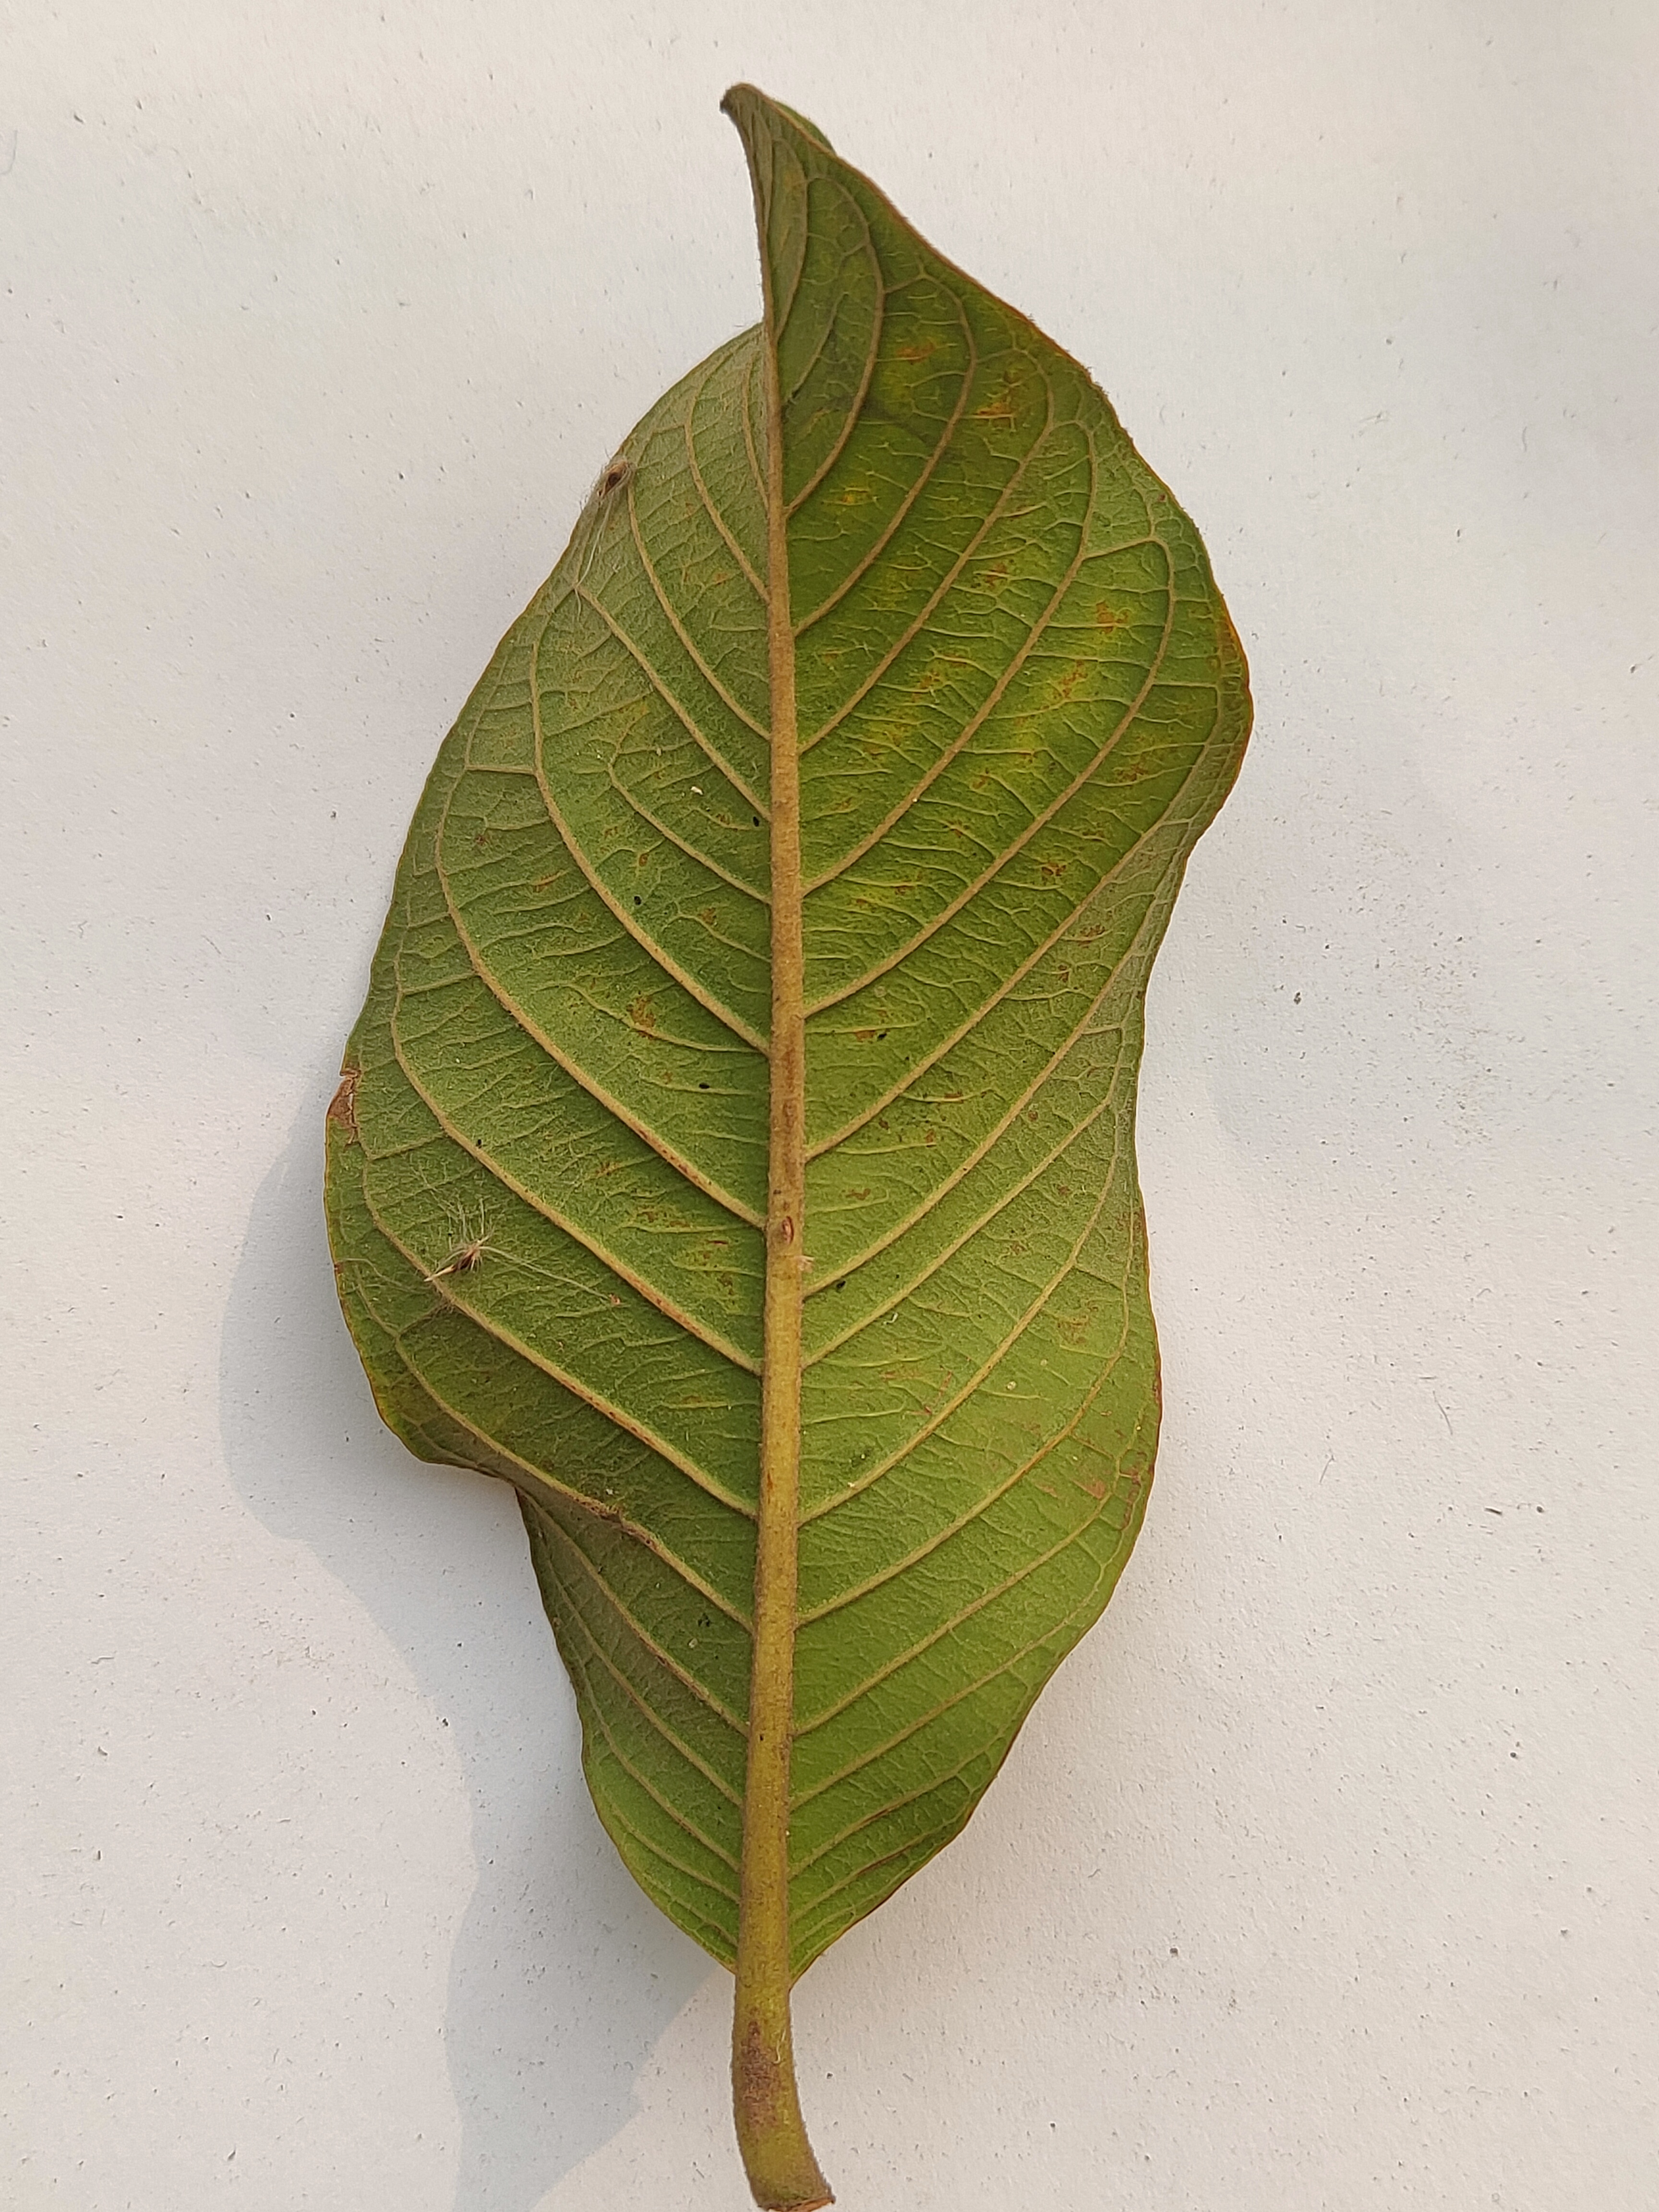
Leaf variety: Guava